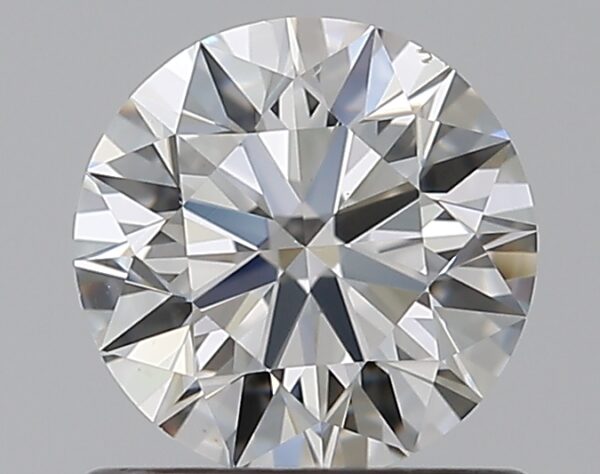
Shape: round
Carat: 0.69
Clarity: VS2
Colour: H
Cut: EX
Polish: EX
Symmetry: EX
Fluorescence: N
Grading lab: GIA
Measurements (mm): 5.66 x 5.71 x 3.52